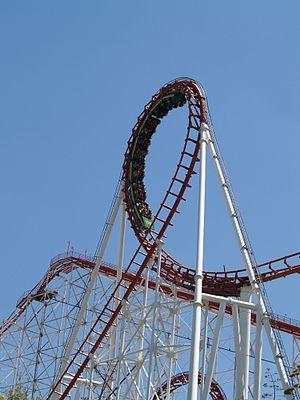
Le looping vertical est la plus commune des inversions sur les montagnes russes. Cette section de l'attraction donne aux rails la forme d'une boucle verticale complète. Les passagers se retrouvent donc momentanément la tête en bas.
Adventure Island
Viper sont des montagnes russes en métal du parc Six Flags Magic Mountain, localisé à Valencia près de Santa Clarita en Californie, dans la banlieue nord de Los Angeles, aux États-Unis.